Clough Undergraduate Learning Commons

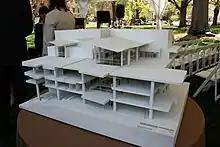
A scale model of the Clough Commons

The Clough Commons, which had been in the works for more than 10 years, was developed in response to the growth of Georgia Tech's student body. Fundraising for the new facility was nearly complete when the request to name it after then-Institute President G. Wayne Clough was made in June 2008. Plans for a new facility began during the early years of Clough's tenure as president. Over the next decade of his presidency, it became Georgia Tech's highest capital priority due to rapid student body growth. The naming of the Clough Commons was an effort by Campaign Georgia Tech, the institute's fundraising arm, to honor Clough's commitment to undergraduate education and to ensure future students know and appreciate the Clough legacy.